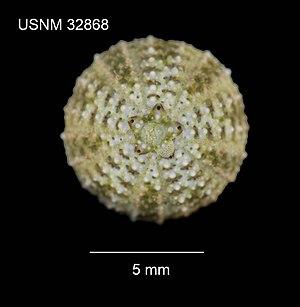
Temnotrema est un genre d'oursins de la famille des Temnopleuridae.